History of the graphical user interface

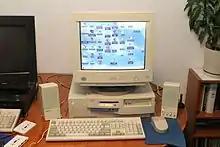
Computer running Windows 95

The PostScript-based NeWS (Network extensible Window System) was developed by Sun Microsystems in the mid-1980s. For several years SunOS included a window system combining NeWS and the X Window System. Although NeWS was considered technically elegant by some commentators, Sun eventually dropped the product. Unlike X, NeWS was always proprietary software.